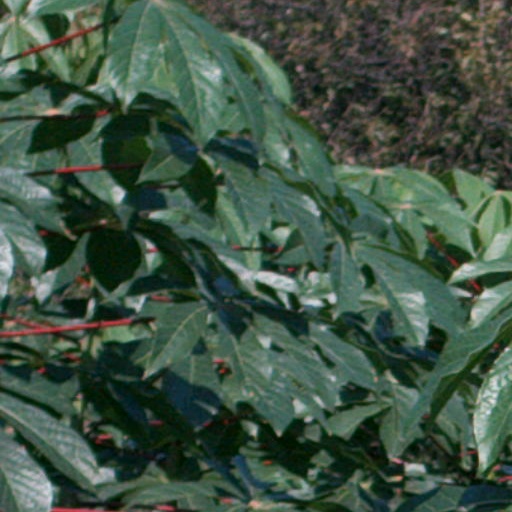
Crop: cassava